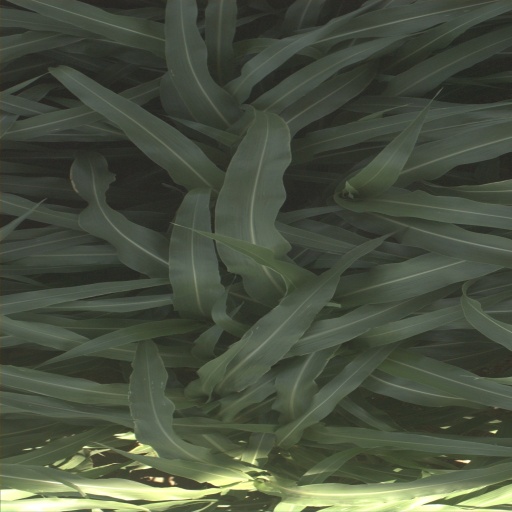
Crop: sorghum